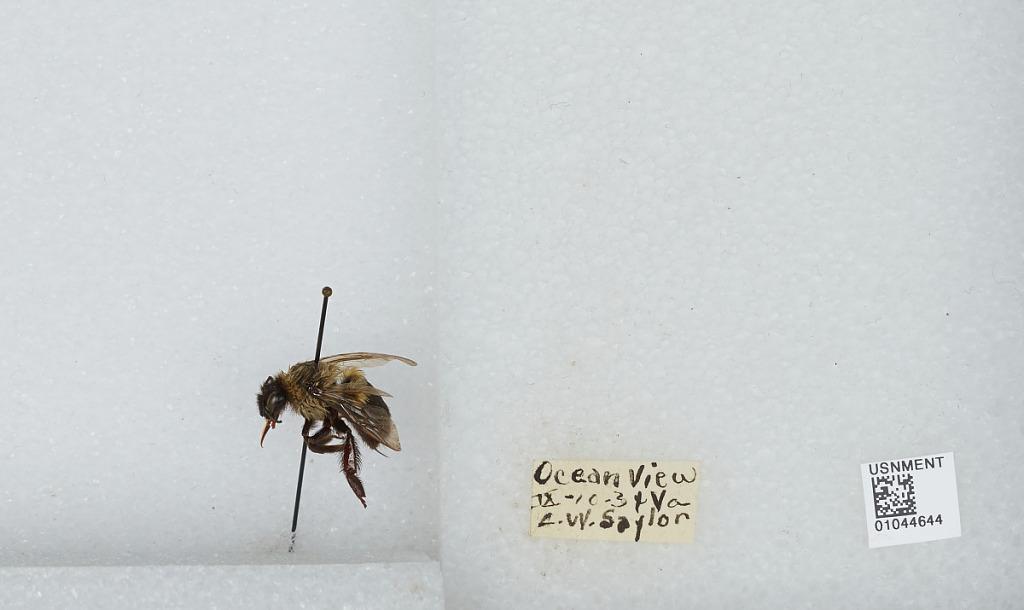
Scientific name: Bombus sp.
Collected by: L. Saylor
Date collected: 1934-9-10
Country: United States
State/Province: Virginia
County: Norfolk
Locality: Ocean View
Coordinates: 36.9499, -76.2463